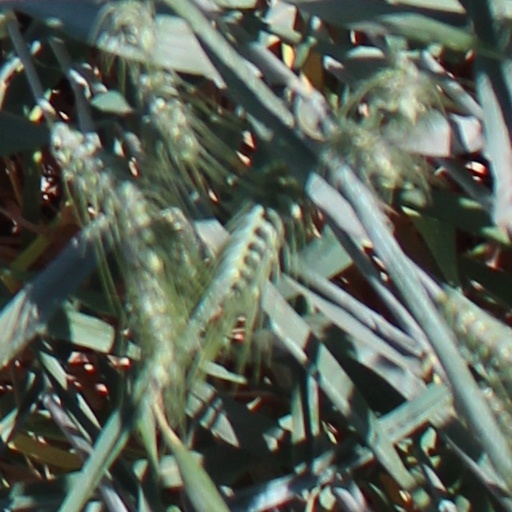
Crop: wheat